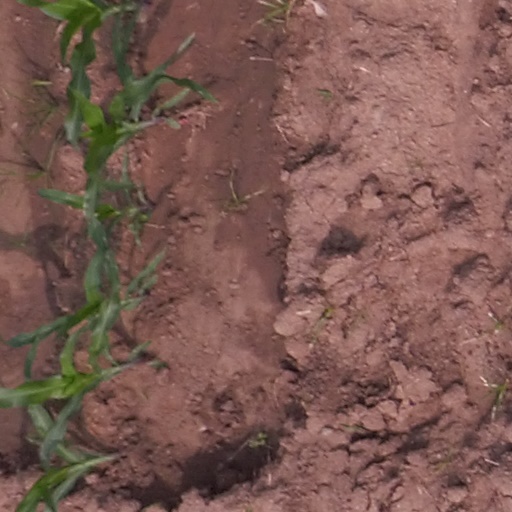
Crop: maize; corn